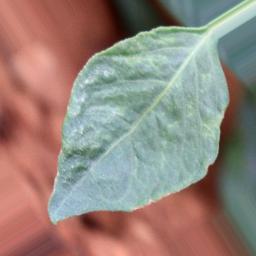
Label: healthy